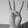
ASL letter: W